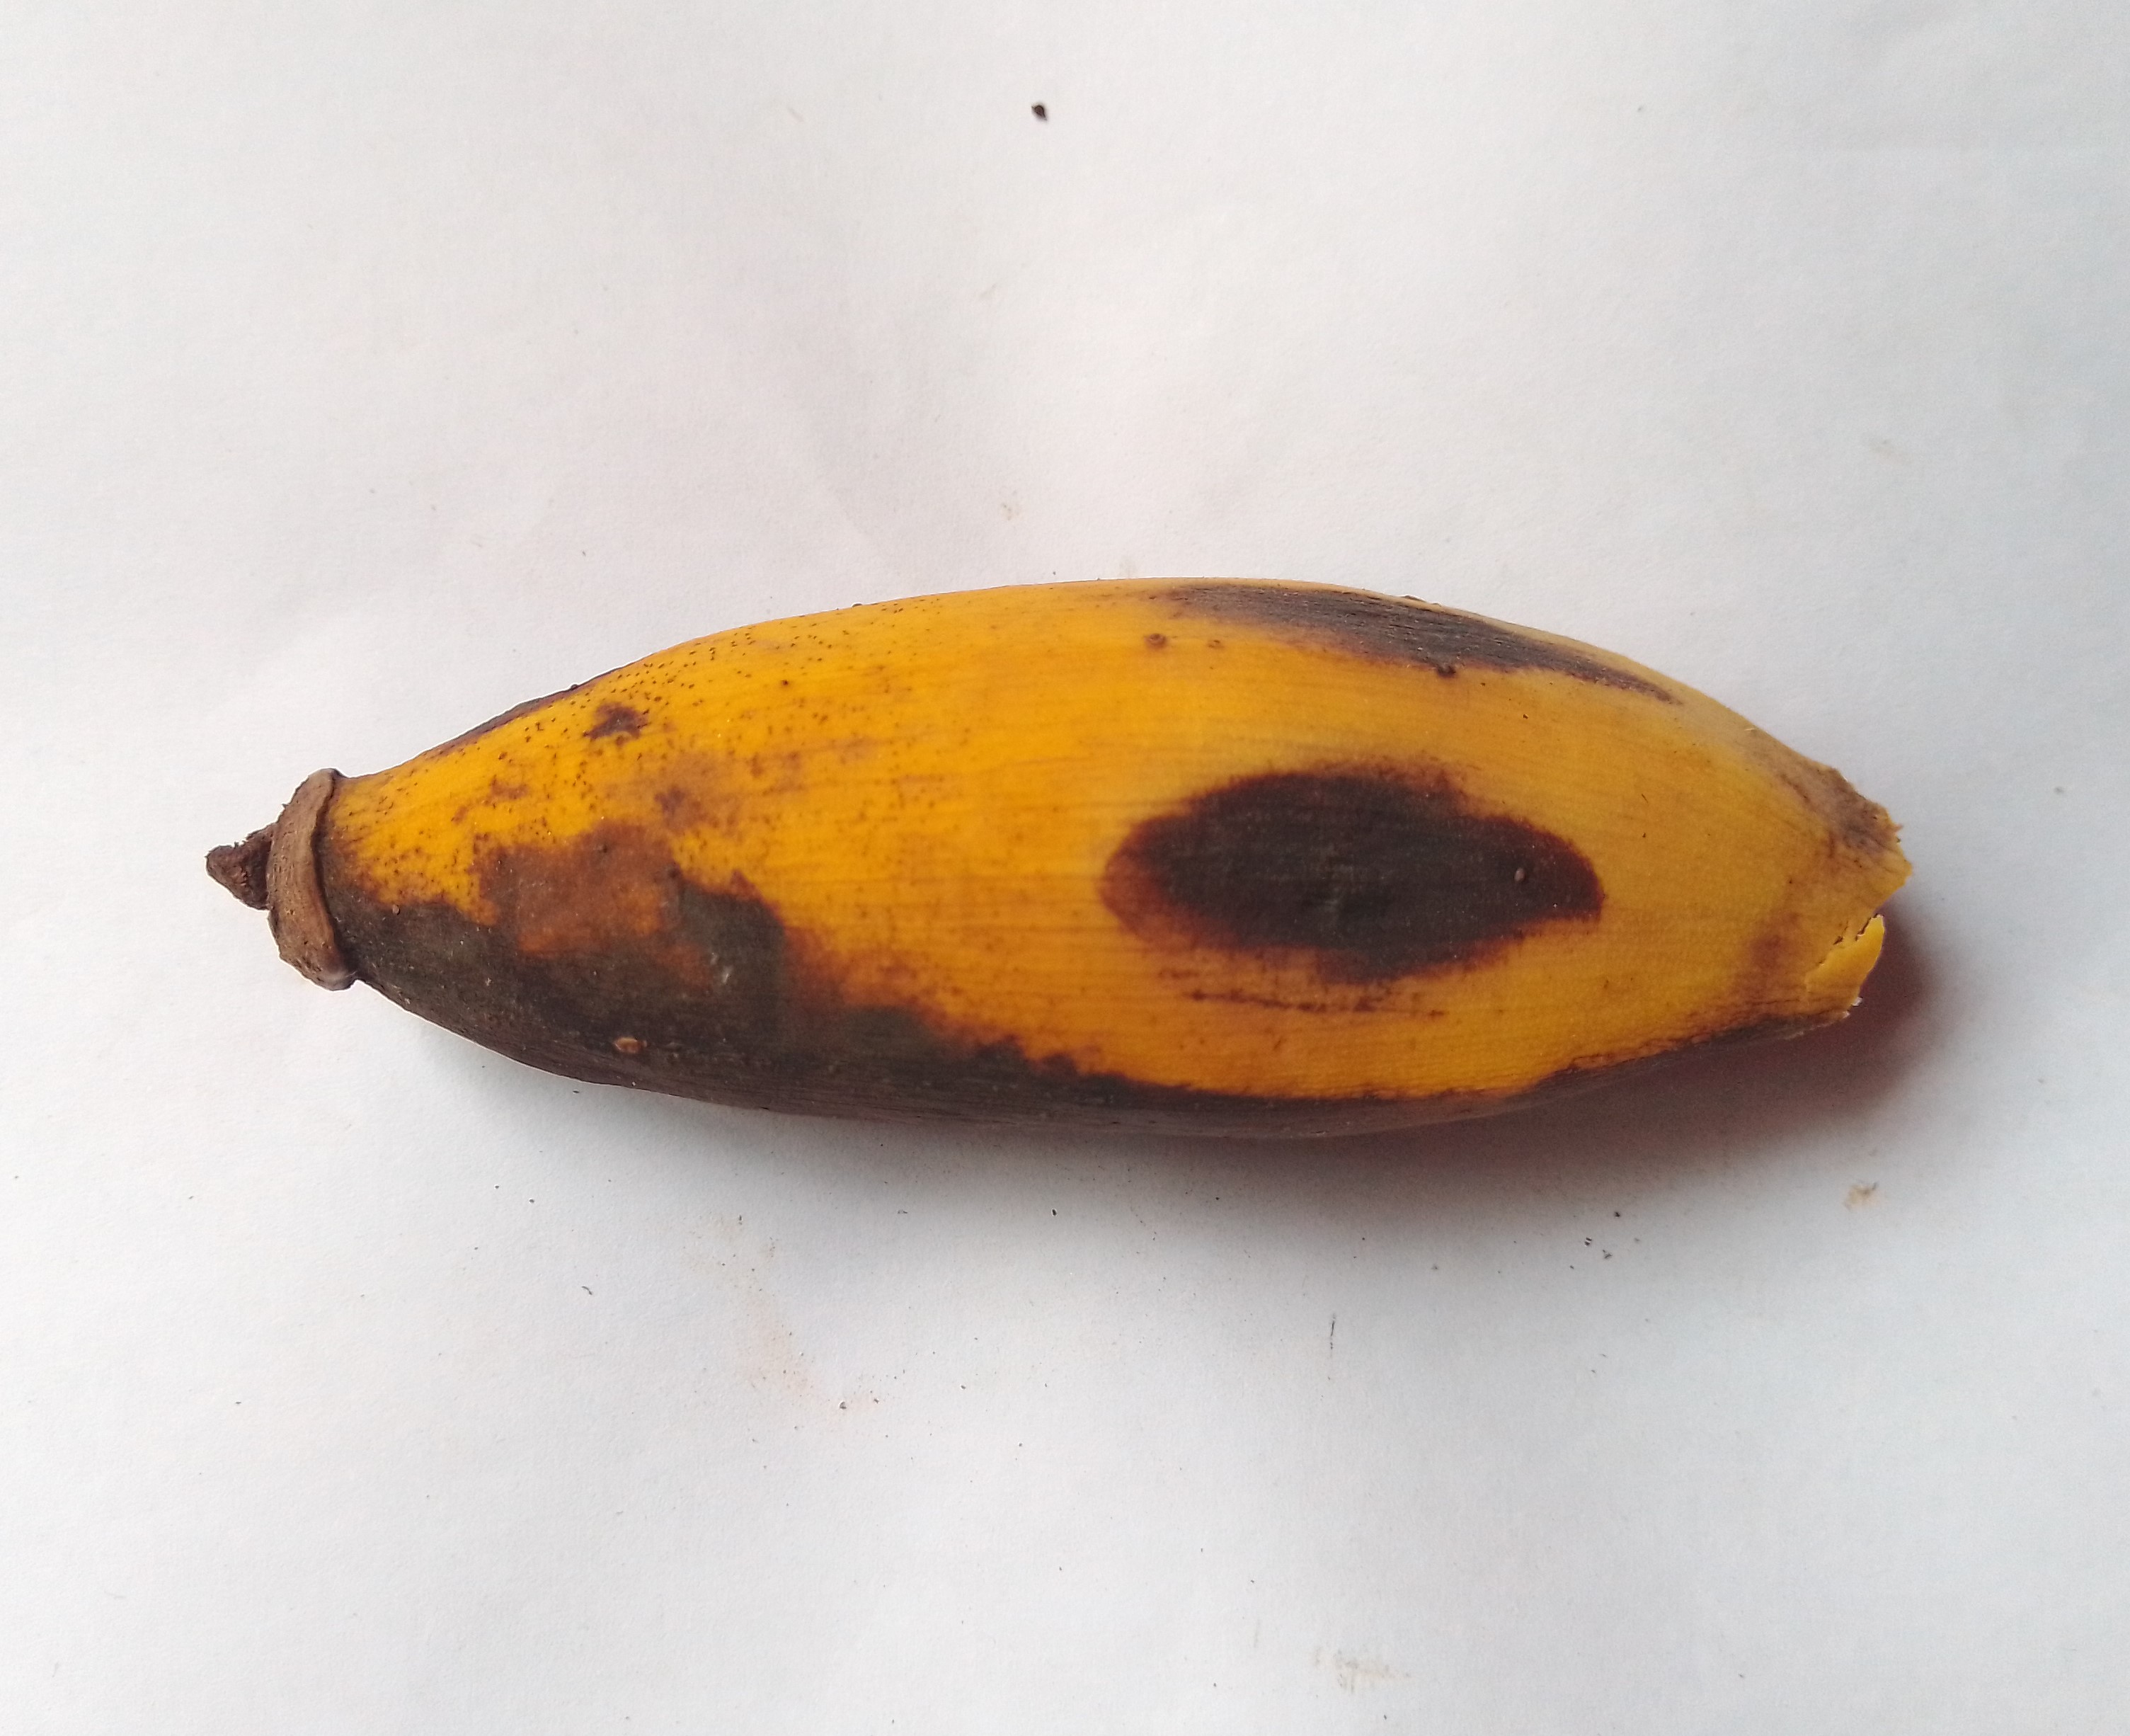
Fruit: banana
Condition: rotten